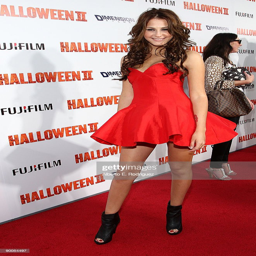
actor arrives at the premiere ofcult film held .